Johannes Hellner

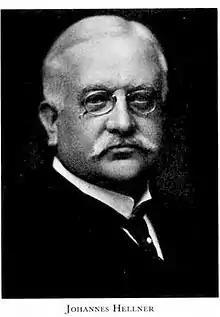

Johannes Hellner (22 April 1866 in Svedala – 19 February 1947 in Stockholm) was a Swedish jurist, civil servant and Liberal Coalition Party politician. He served as Minister for Foreign Affairs from 1917 to 1920.